Capture of Olovo (1941)

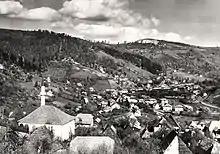
Olovo in 1963

The Capture of Olovo (1 November — 17 December 1941) was a battle fought between allied forces of Chetnik Detachments of the Yugoslav Army (Chetniks) and Yugoslav Partisans against Axis forces of the Independent State of Croatia garrisoned in Olovo in the first year of World War II in Yugoslavia.